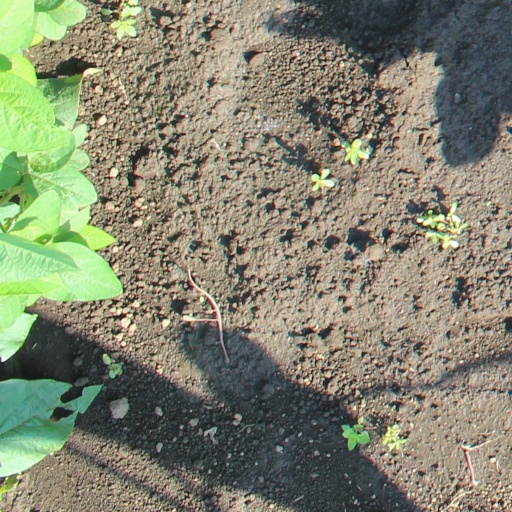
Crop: soybean